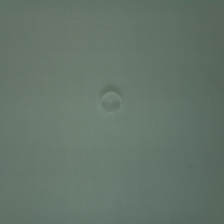
Color: white/transparent
Cap type: standard cap